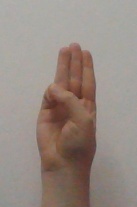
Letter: thaa